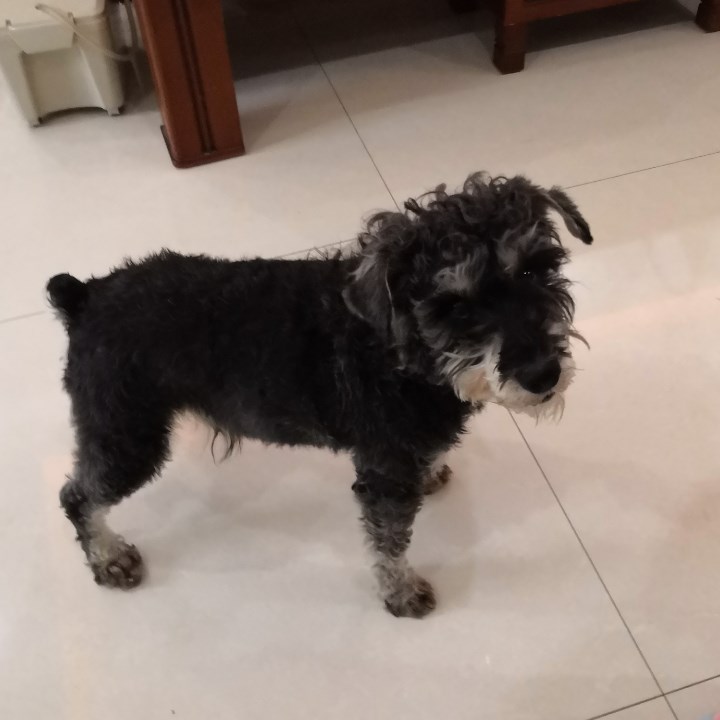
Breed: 2342-n000102-miniature_schnauzer